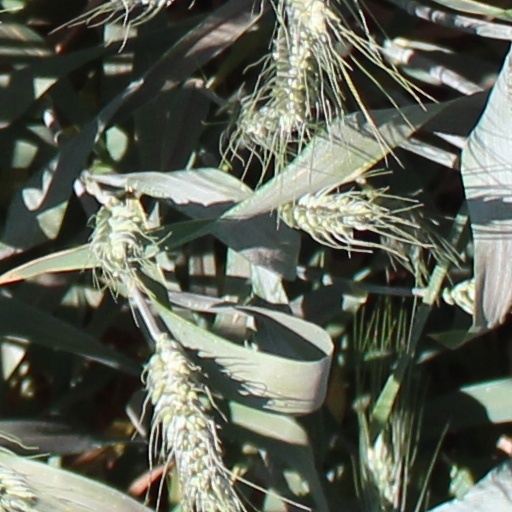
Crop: wheat